Fountain (heraldry)

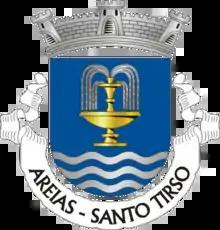
This charge, seen in continental heraldry (above, used in a Portuguese communal coat of arms), must be called a naturalistic fountain in English blazons

Fountain or syke is in the terminology of heraldry a roundel depicted as a roundel barry wavy argent and azure, that is, containing alternating horizontal wavy bands of silver (or white) and blue. Traditionally, there are six bands: three of each tincture.